Answer in natural language. Considering the relative positions, is green cylindrical bin (marked C) above or below abstract painting in a black frame (marked B)? Choose between the following options: below or above
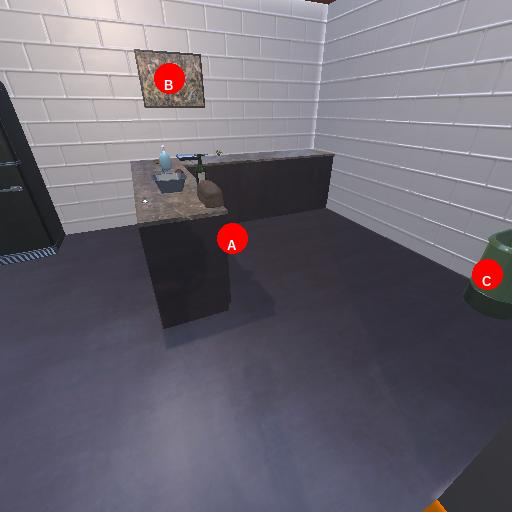
<answer>below</answer>